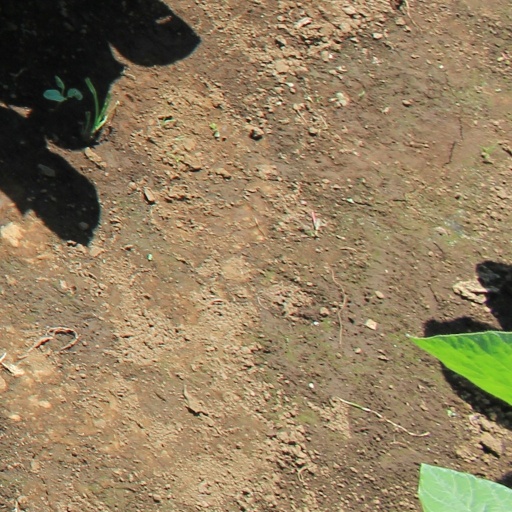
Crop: soybean